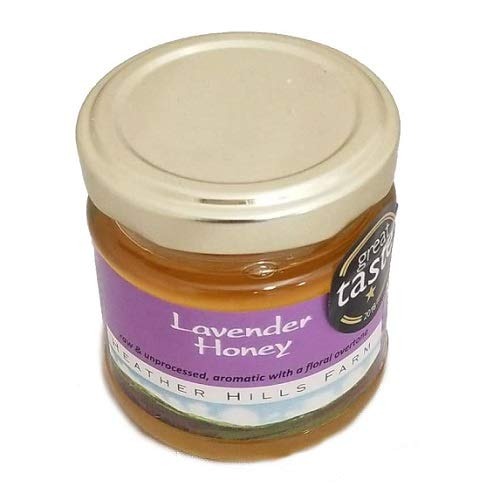
Item Name: Heather Hills Lavender Honey 4oz (Pack of 3)
Value: 12.0
Unit: Fl Oz

Price: 26.8